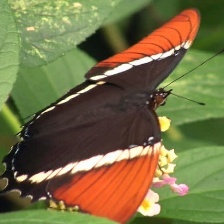
Species: BROWN SIPROETA